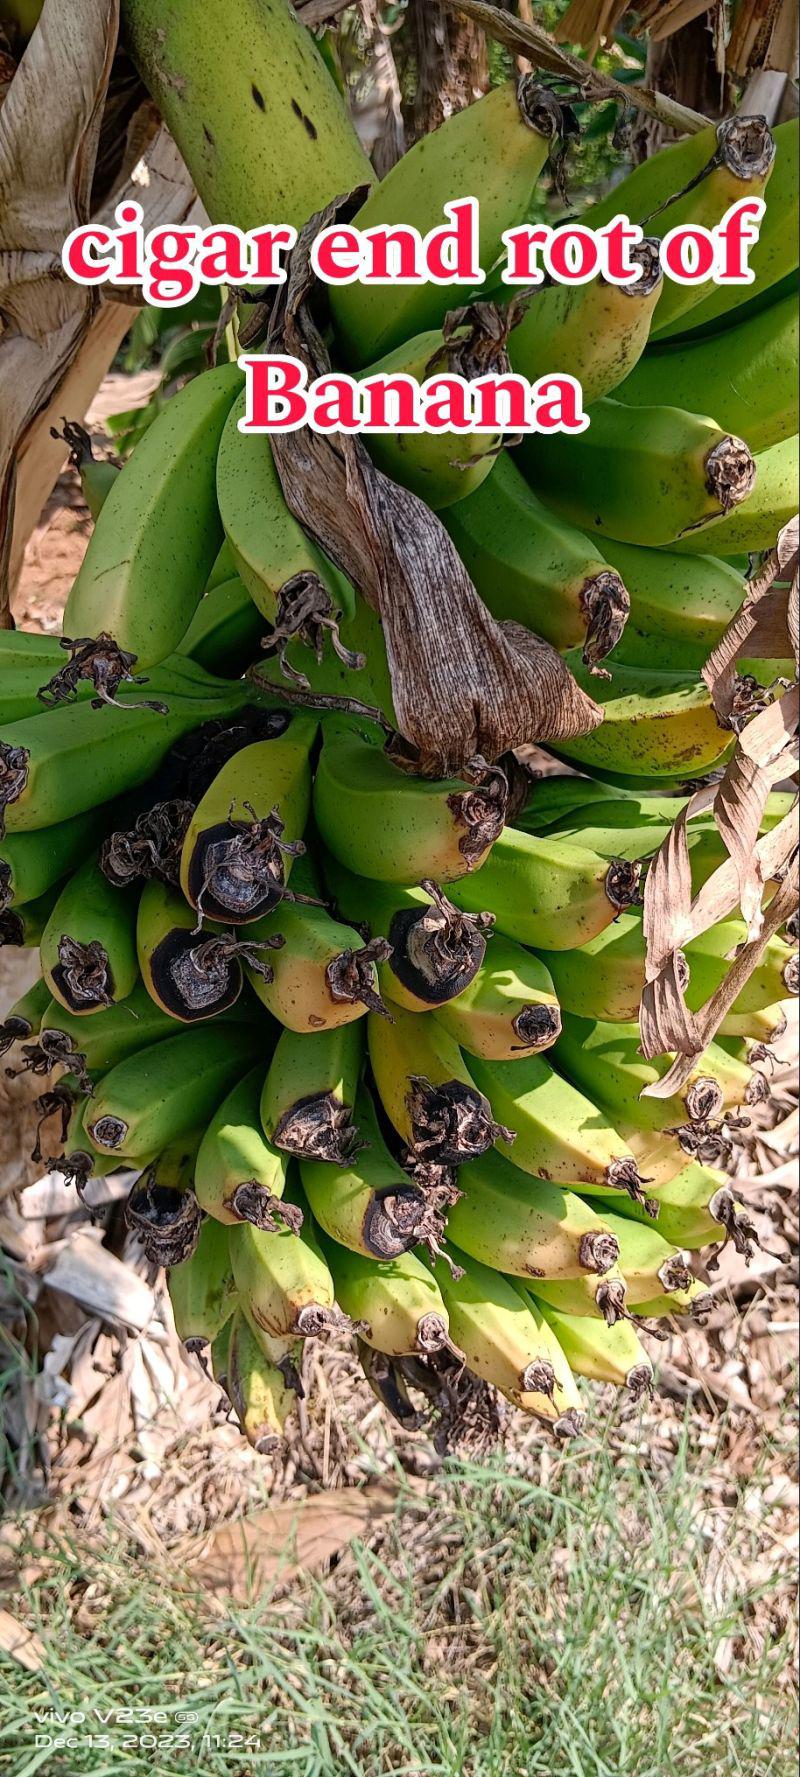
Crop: unknown
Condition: banana_banana_cigar_end_rot